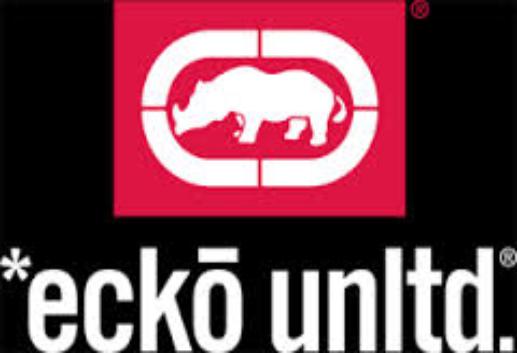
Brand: EKCO
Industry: Clothes